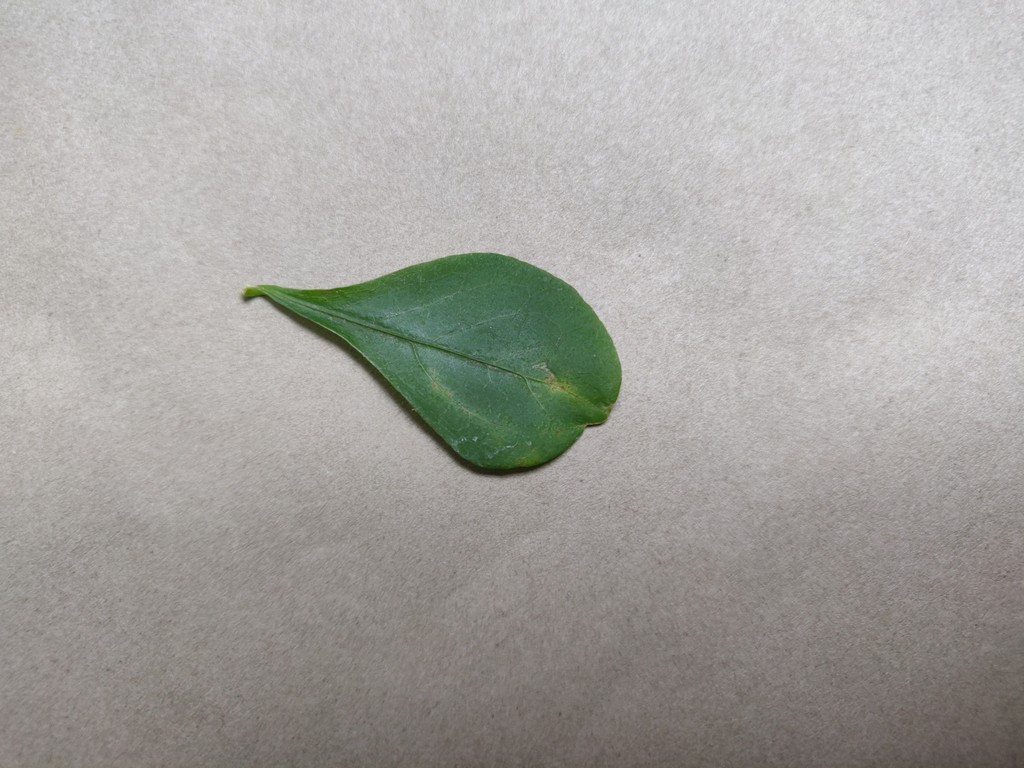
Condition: Unhealthy
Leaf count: single
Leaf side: front